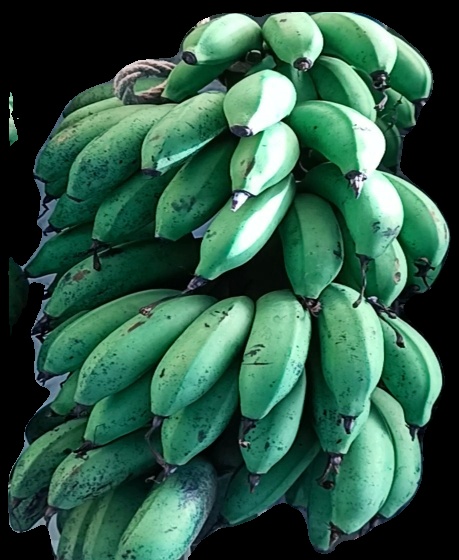
Variety: rasbale
Grade: grade2